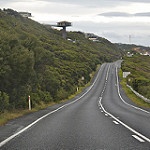
Scene: Outdoor